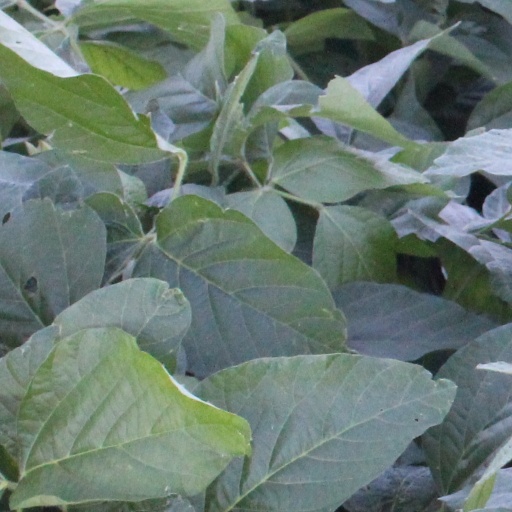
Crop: soybean